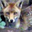
Label: fox